Katharine Elkus White

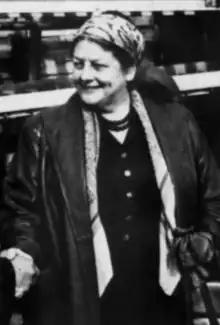
Katharine Elkus White, from a 1964 publication of the US Department of State

Katharine Elkus White (November 25, 1906 – April 24, 1985) was an American Democratic Party politician and diplomat, who served as Mayor of Red Bank, New Jersey from 1951 to 1956, chairwoman of the New Jersey Highway Authority (1955-1964), and United States Ambassador to Denmark (1964-1968).